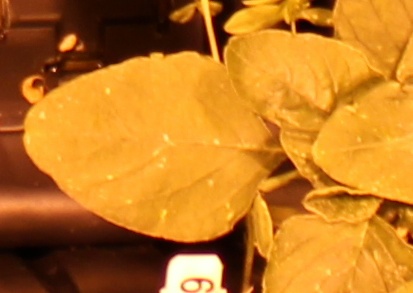
Label: Redroot Pigweed